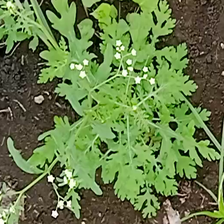
Weed species: Gajar_gavat_(Parthenium hysterophorus)